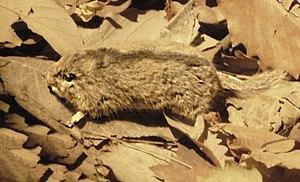
Le Muscardin du Japon est une espèce de rongeur de la famille des Gliridae. Il s'agit de la seule espèce du genre Glirulus. Il ne faut pas confondre cette espèce également appelée Loir du Japon avec le muscardin.